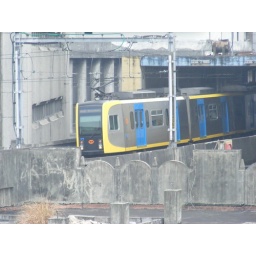
Looking over the roof of Feati University, 3rd Gen set headed by car 1216 departs Carriedo staion March 2009.